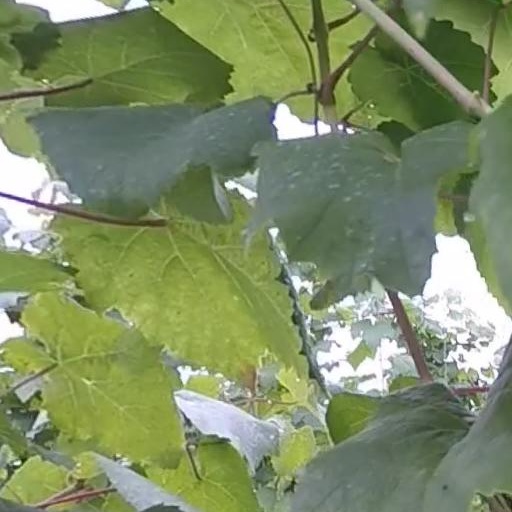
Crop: grape